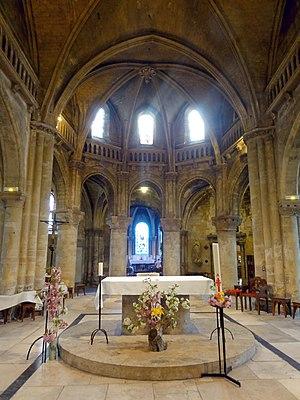
Intérieur de l'église - voir titre.
L'église Saint-Nicolas est une église catholique paroissiale située à Meulan-en-Yvelines, en France. C'est, depuis la Révolution française, la seule église de la ville. Derrière sa sobre façade néo-classique de 1764, accostée d'un clocher purement fonctionnel de la même année, et derrière ses murs latéraux délabrés sans aucun caractère, se dissimule un édifice gothique édifié en deux campagnes au troisième quart du XIIᵉ siècle et au premier quart du XIIIᵉ siècle, en ce qui concerne les deux premières travées. L'église Saint-Nicolas se distingue surtout par son plan à déambulatoire sans chapelles rayonnantes, et sans transept. Assez curieusement, les quatre piliers cylindriques du rond-point de l'abside portent des chapiteaux à volutes d'angle d'un style roman archaïque. Sinon, l'on trouve des chapiteaux gothiques à feuilles d'eau et à feuilles d'acanthe de bon niveau, et encore sept voûtes d'ogives à grosses nervures subsistant de la première campagne de construction. Cependant, l'église est restée inachevée, et l'étage des fenêtres hautes n'a jamais été construit. Le vaisseau central est donc sombre.